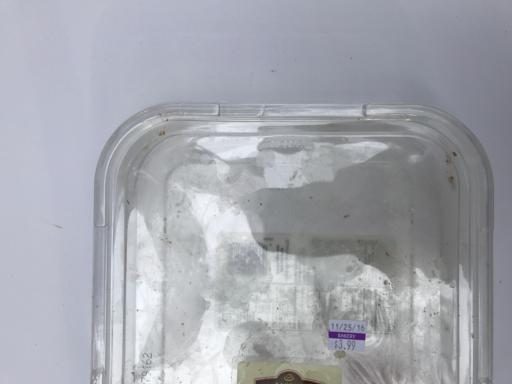
Waste category: plastic